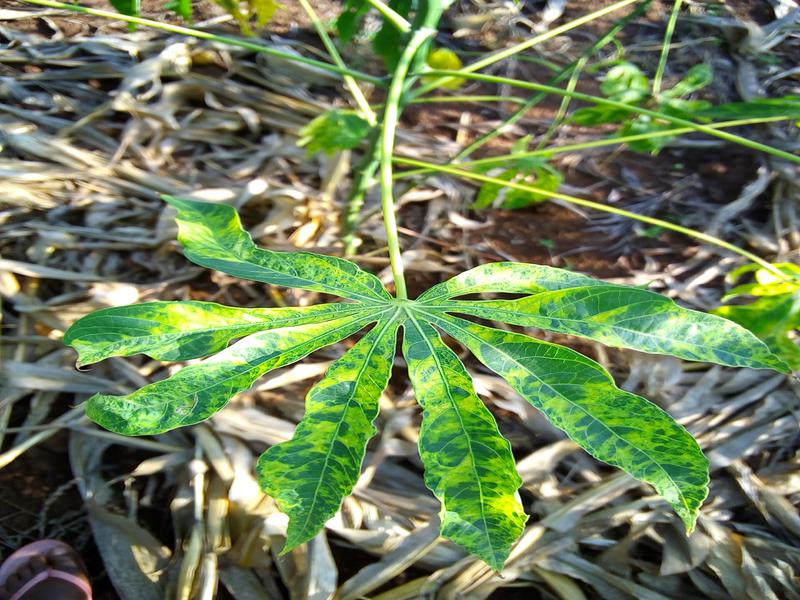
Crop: cassava
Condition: mosaic_disease